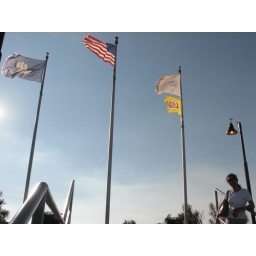
by d river road